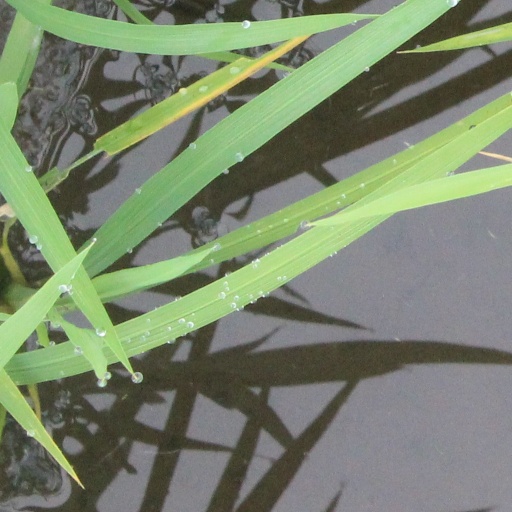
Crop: rice